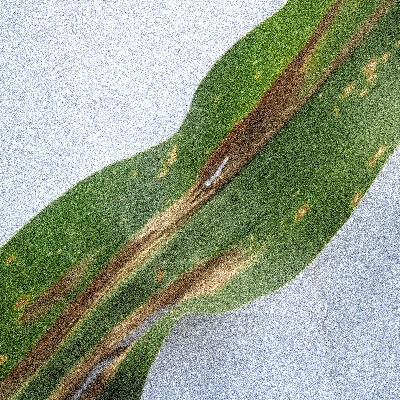
Label: Corn_(Maize)___Leaf_Spot